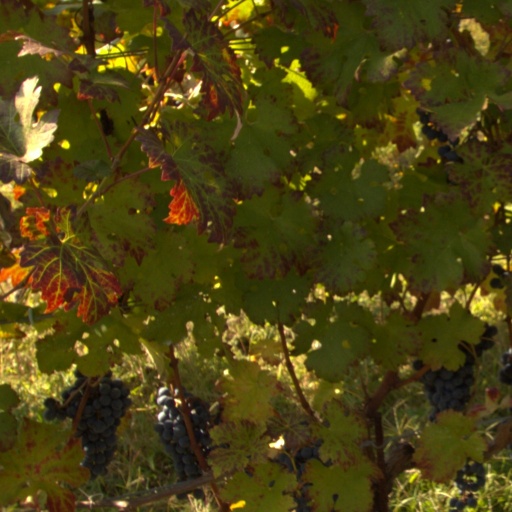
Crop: grape